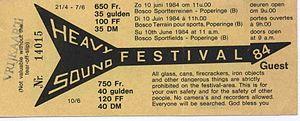
1984-06 place concert
H-Bomb est un groupe de heavy metal français, originaire de Draveil, dans l'Essonne. Le groupe est formé en 1982 et séparé en 1986.